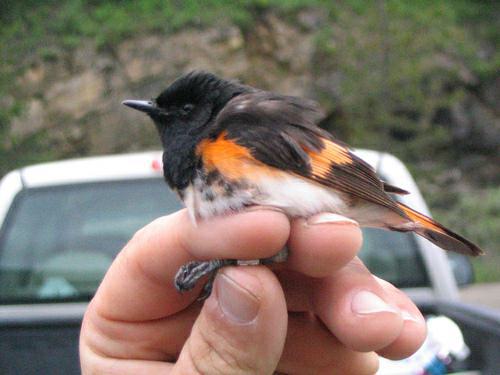
A photo of a american redstart